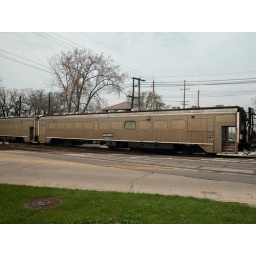
Former GO Transit car being used as a car in the Harsco Track Technologies rail grinder train